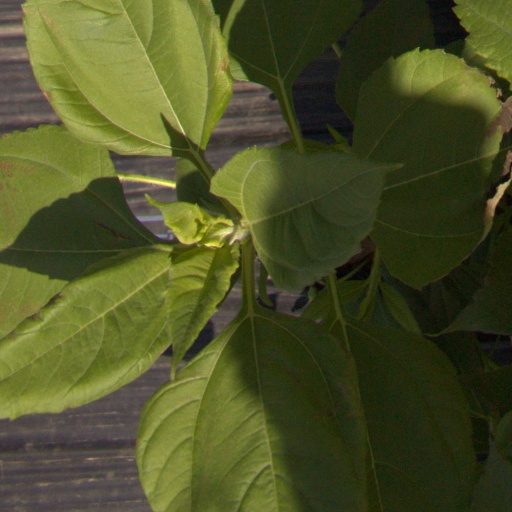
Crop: Jerusalem artichoke